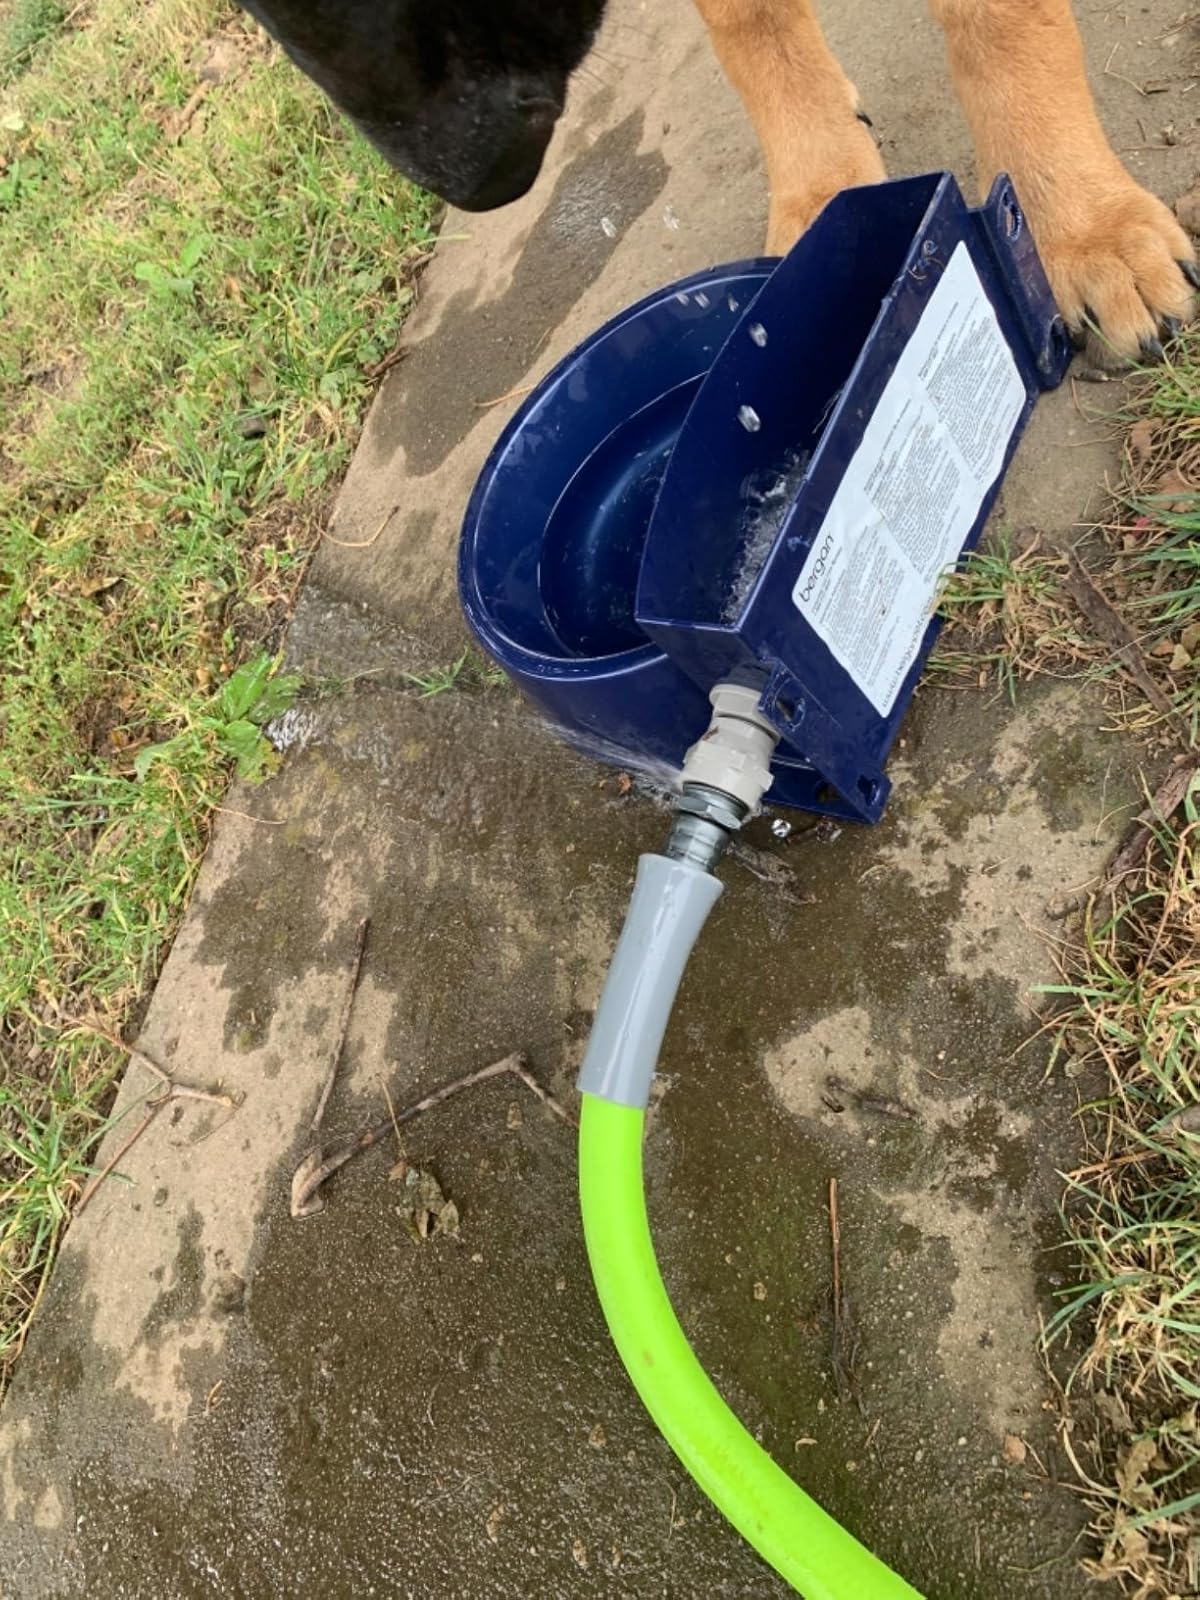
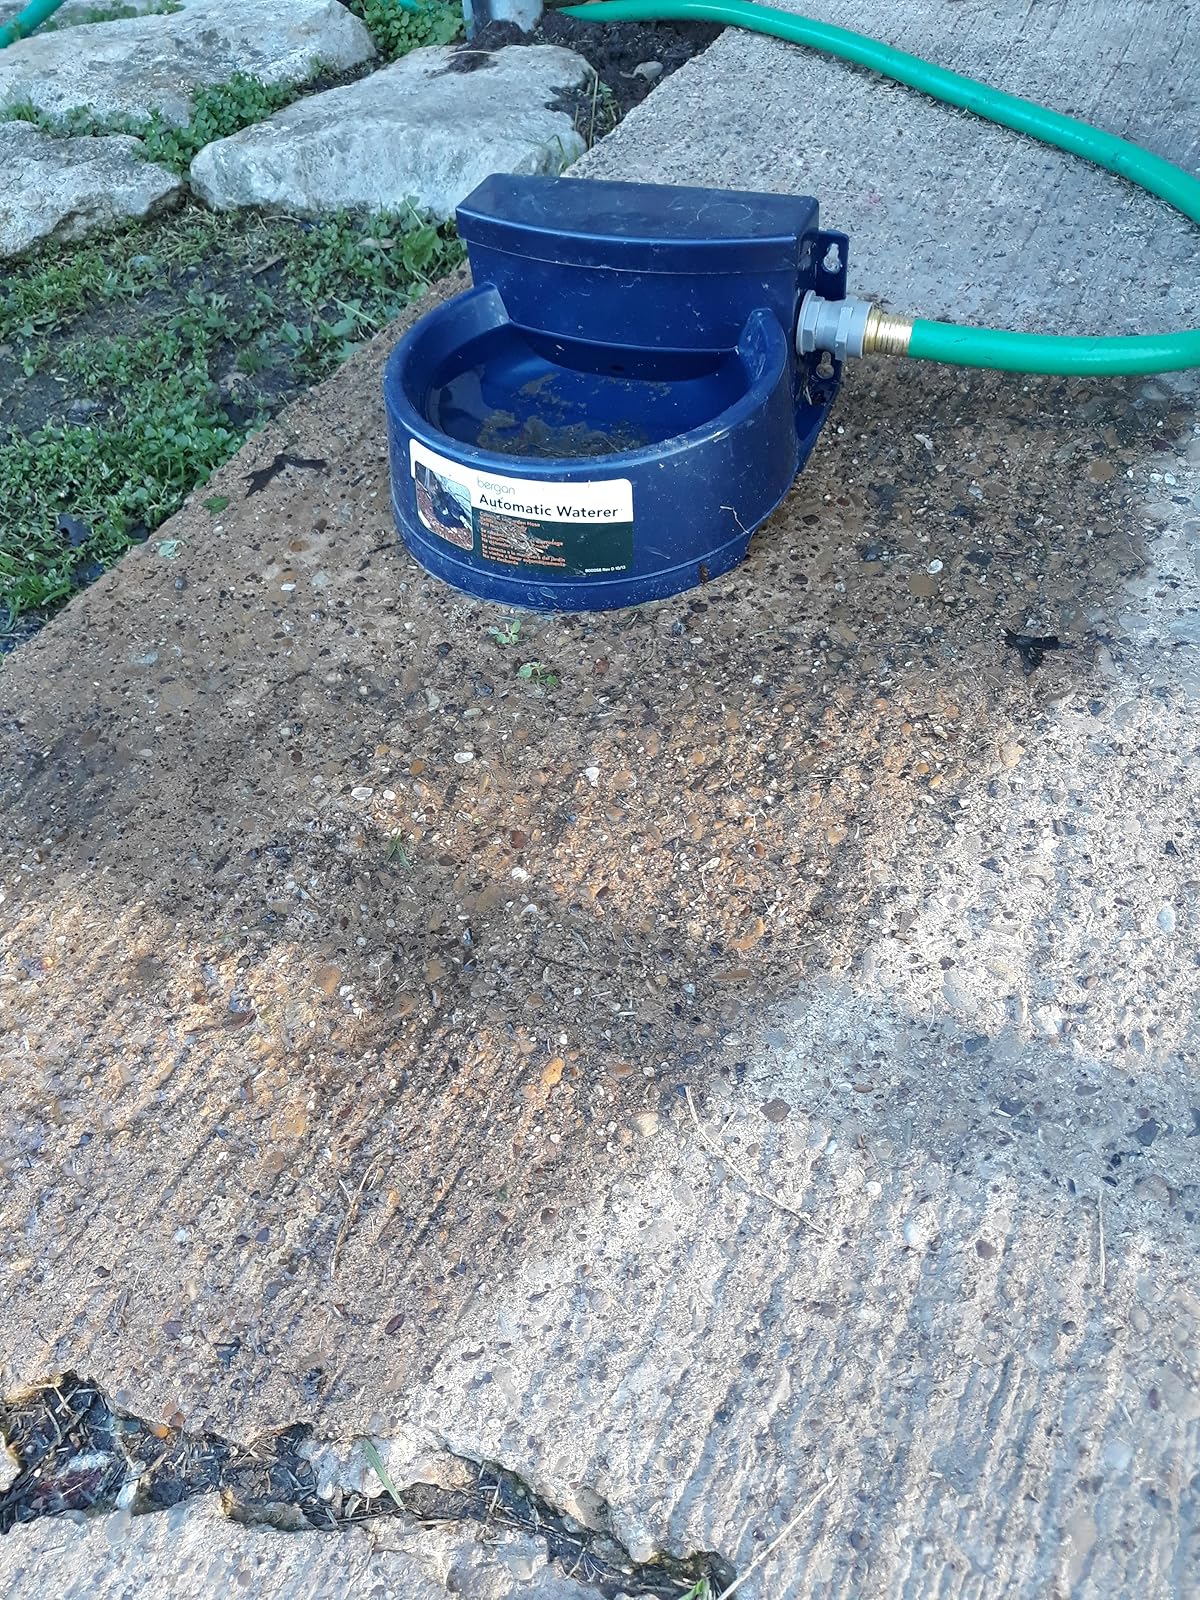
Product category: items_bowl
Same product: yes